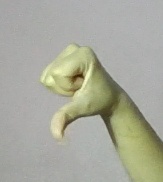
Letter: waw